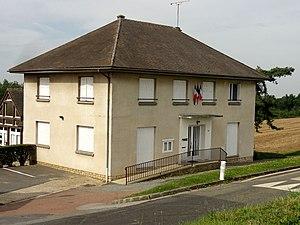
Montjavoult est une commune française située dans le Vexin français, dans le département de l'Oise en région Hauts-de-France. Ses habitants sont les Montjoviciens.